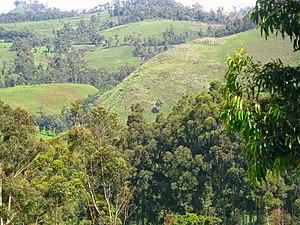
Bangang, le village des montagnards
Bangang est un village de la Région de l'Ouest au Cameroun, en 'pays Bamiléké', situé dans le département de Bamboutos, arrondissement de Batcham. Au terme du décret Présidentiel nᵒ 77/245, du 15 juillet 1977, portant « organisation des chefferies traditionnelles » au Cameroun, le Groupement Bangang est érigé en chefferie de Premier dégré.